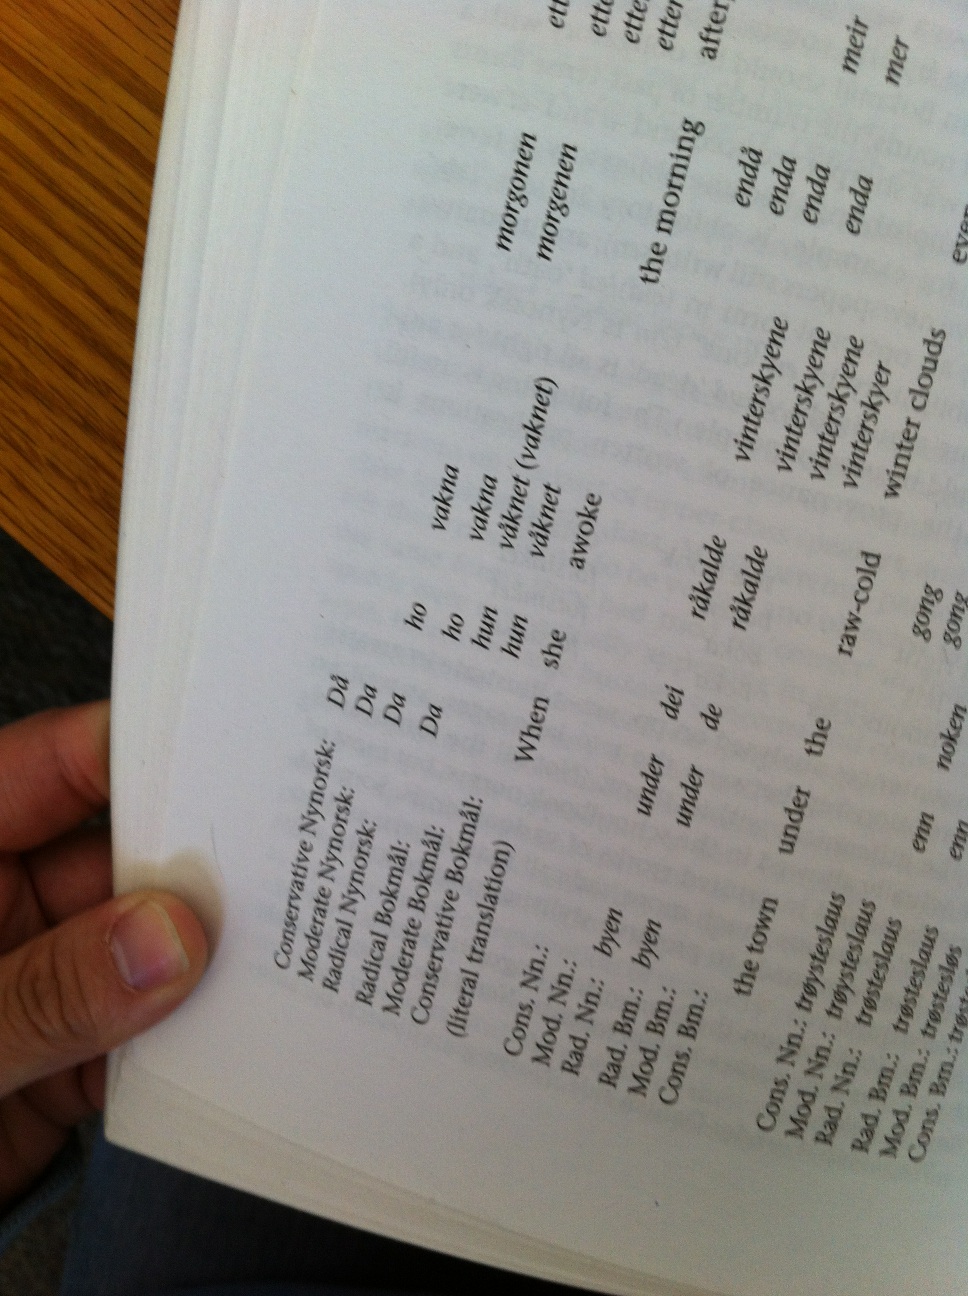Question: What page number is it this for? Thank you.
Answer: unanswerable